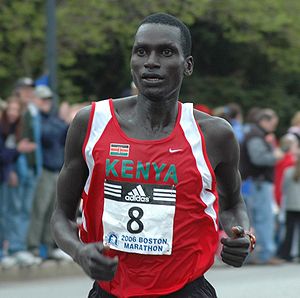
Robert Kipkoech Cheruiyot
Robert Cheruiyot til Boston Marathon 2006
Robert Kipkoech Cheruiyot er den nuværende rekordholder, og de seneste 2 års vinder til Boston Marathon. Han vandt Boston Marathon i 2001 og igen i 2006. Hans rekord til løbet på 2.07.14, var nok til at overgå den 12 år gamle rekord sat as Cosmas Ndeti. Da han i 2006 vandt løbet, var det i tiden 2.07.35, hvilket var 5 sekunder hurtigere end nr. 2. Da han i 2006 løb Chicago Marathon blev han skadet da han passerede mållinjen, da han faldt og slo sit hoved i asfalten. Det blev bestemt at han var kommet over mållinjen da han faldt.